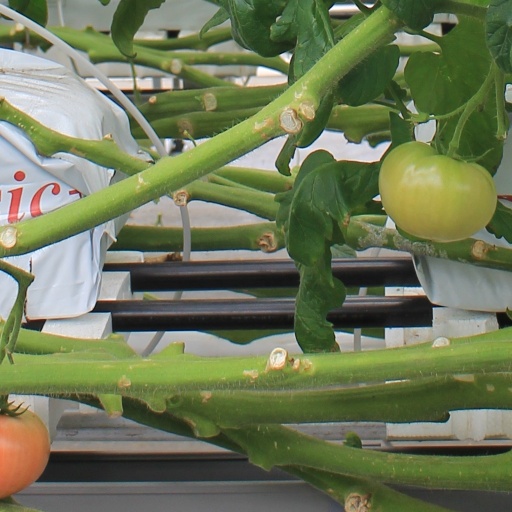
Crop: tomato